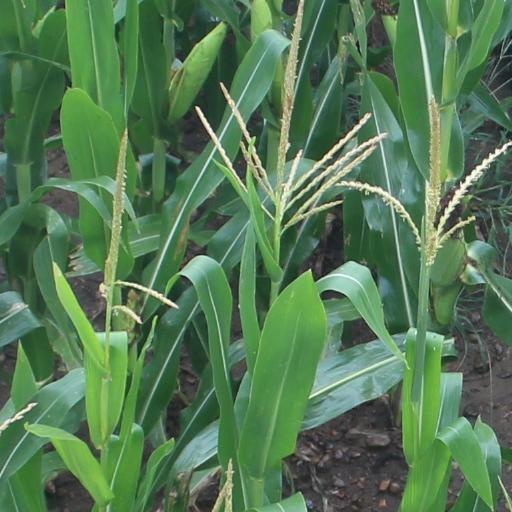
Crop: maize; corn